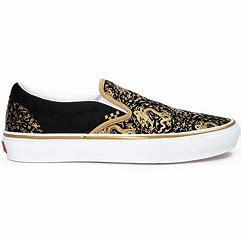
Brand: Vans
Model: 100